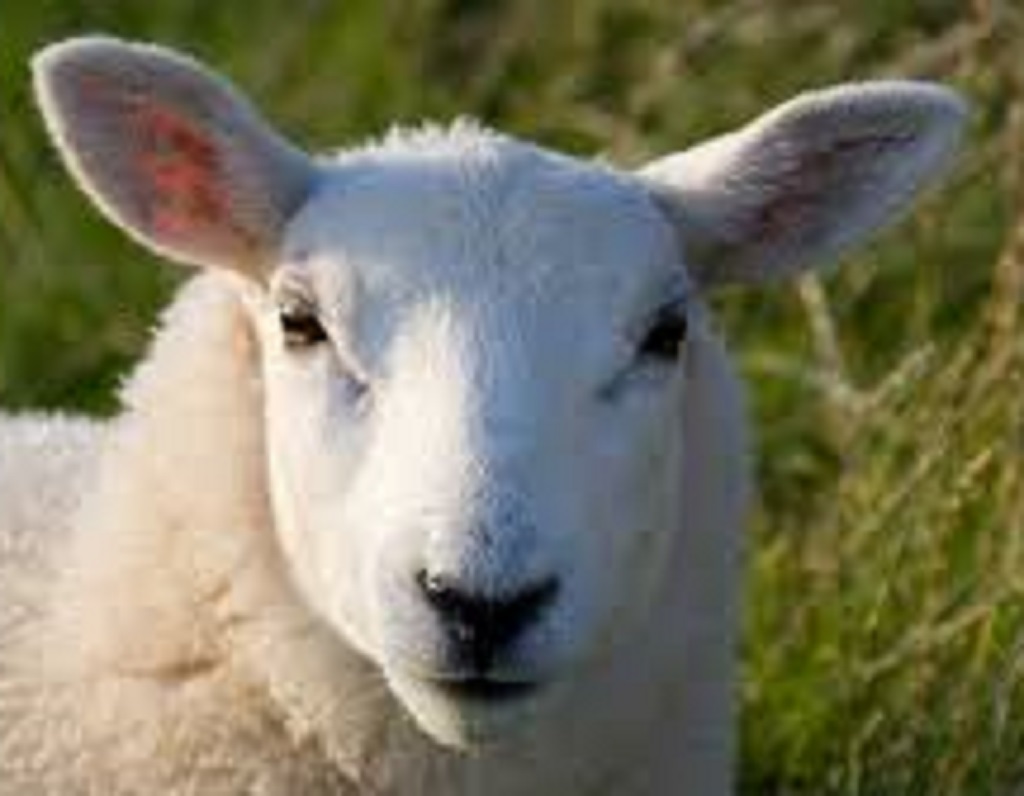
Label: no pain